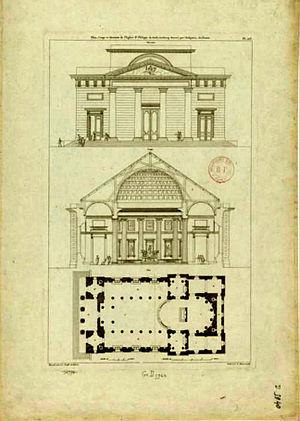
plan de l'église de saint Philippe du roule projet de Chalgrin
L'église Saint-Philippe-du-Roule a été construite à la fin du XVIIIe siècle et remaniée deux fois au cours du XIXe siècle. Son histoire est liée aux différentes étapes de l'édification de ce quartier auquel elle a donné son nom.